Wilhelm Wundt

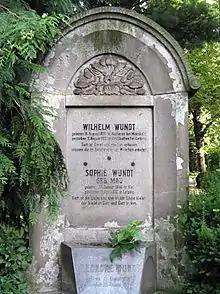
Wundt's gravestone

Wundt was awarded honorary doctorates from the Universities of Leipzig and Göttingen, and the Pour le Mérite for Science and Arts. He was nominated three times for the Nobel Prize in Physiology or Medicine.